RMS Niagara

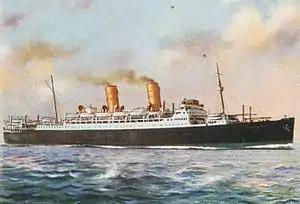
In 1939 was proposed as a possible replacement for "Niagara"

In 1920 the Union Company revived its plan for a new liner to share the All-Red Line with "Niagara". That June it announced that the new ship would be propelled by reduction-geared turbines like HMS "Avenger", and capable of like "Niagara". But the new ship would be considerably larger: and more than long. But in the 1920s marine diesel engines advanced rapidly in size and power. This led the Union Company to change its plans and order a motor ship.